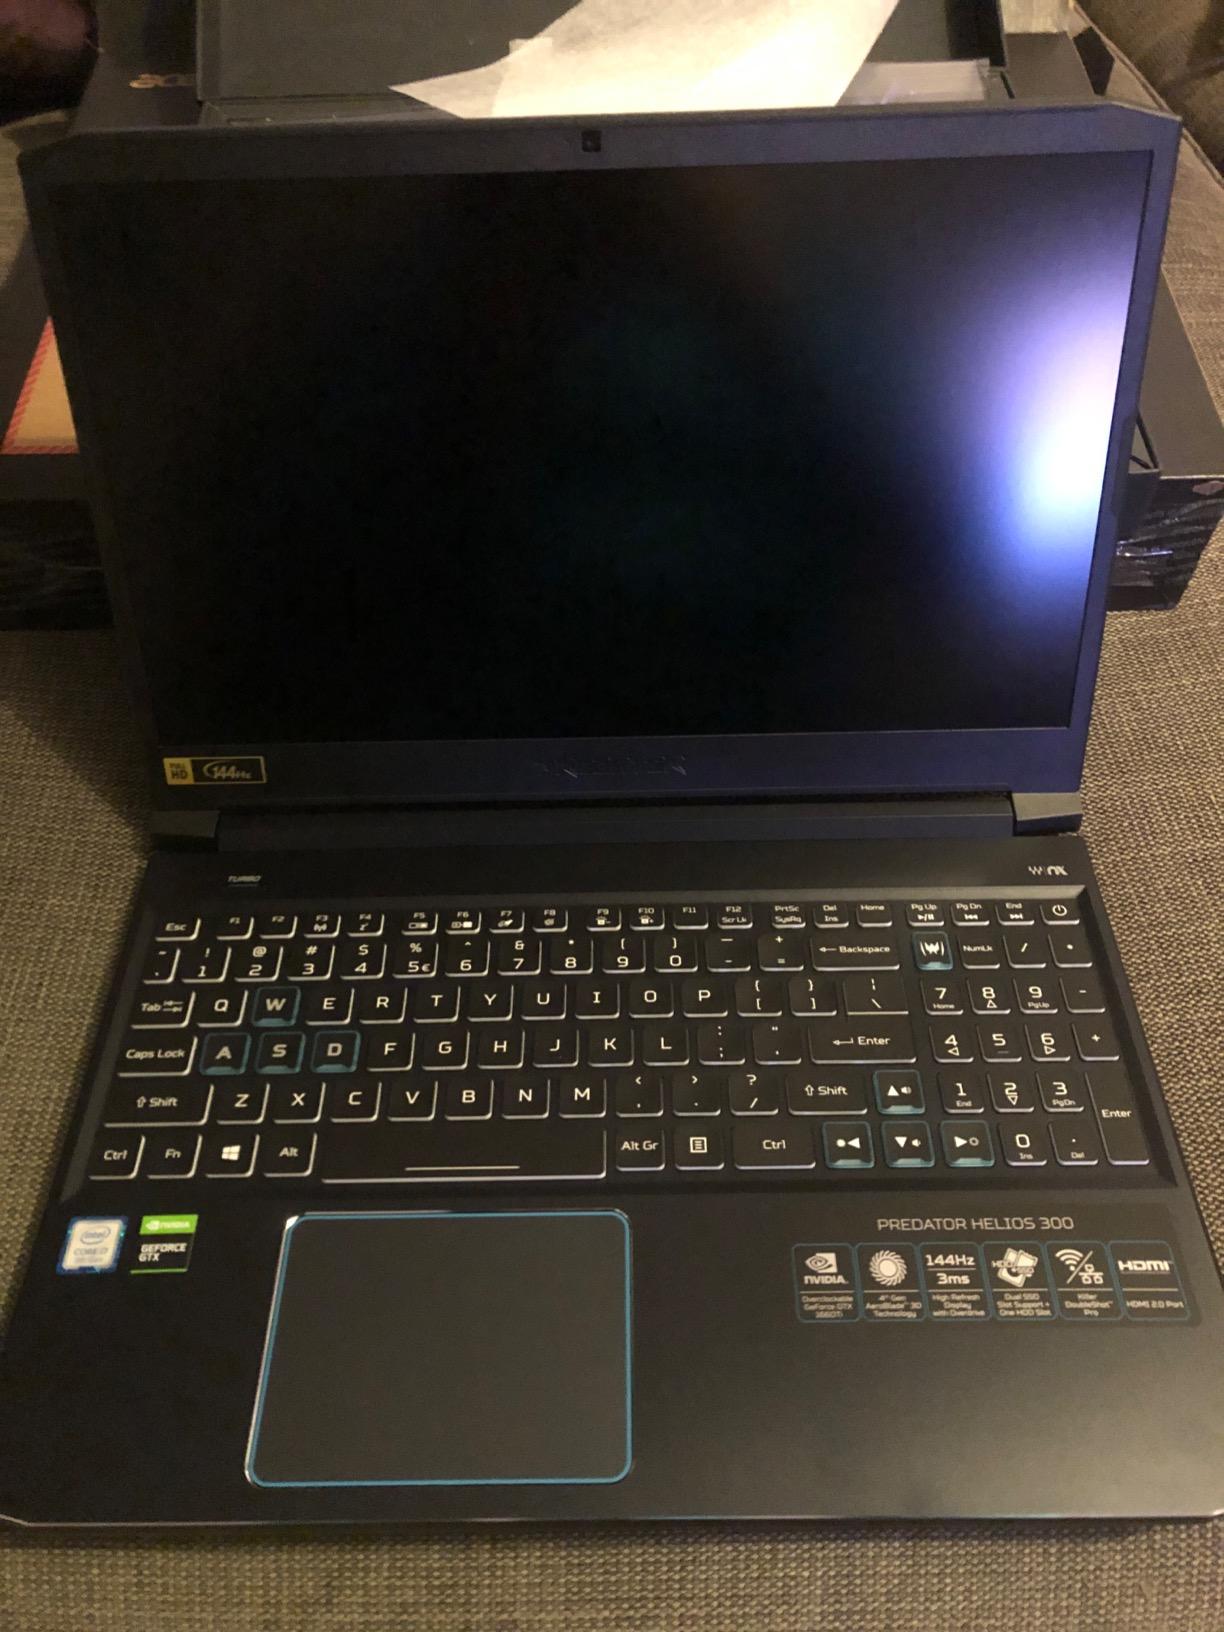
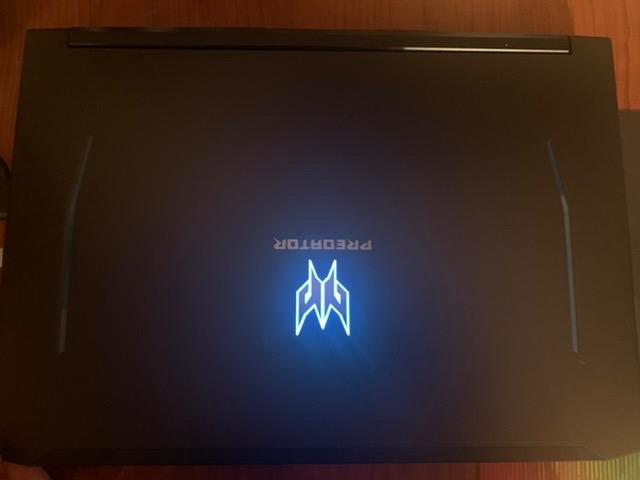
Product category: laptop
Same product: yes